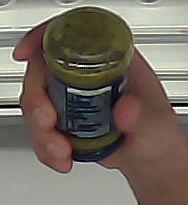
Product: barilla_pesto